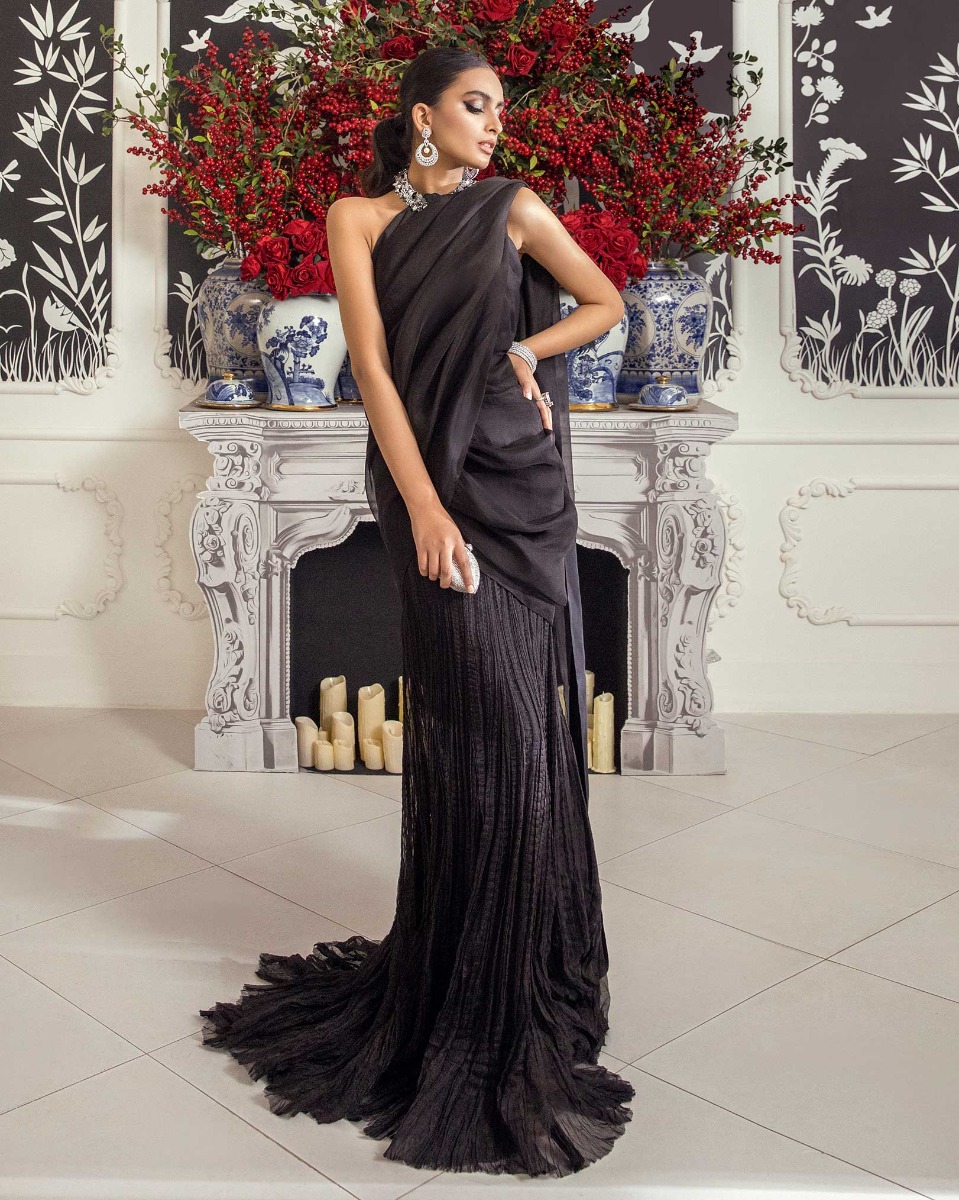
black one shoulder pleated gown